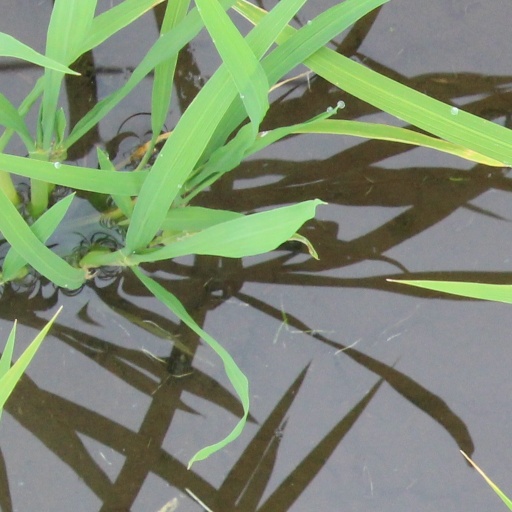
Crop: rice